San Cristóbal de las Casas

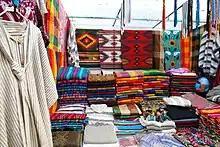
Textile stall in the market at Santo Domingo

When Dominicans came to San Cristóbal from Seville, Spain, they were given an area of land to construct their church and monastery. The first stone was laid in 1547 by Francisco Marroqui, then Bishop of Guatemala. The monastery was finished in 1551. It is one of the most ornate structures in Latin America, both due to the stucco work on the main facade and the gilded altarpieces which completely cover the length on the church’s interior. The facade of the main church is Baroque with Salomonic columns heavily decorated in stucco forms to mimic an altarpiece. The interior has a pulpit carved of wood and covered in gold leaf. The walls are covered in Baroque altarpieces includes those dedicated to the Holy Trinity. The La Caridad Temple was constructed on the site in 1712, established as part of the first hospital for the indigenous. The main facade of this church is designed as an altarpiece with two levels, a central bell tower and Tuscan columns and pilasters. Its design is derived from the Baroque that developed in Lima, Peru. There is an image of the Virgen de la Caridad (Virgin of Charity) carrying a baton like a military general. There is also a notable sculpture of Saint James on horseback. The complex contains two museums. The Museo de la Historia de la Ciudad covers the history of the city until the 19th century. Of this collection, the two most important pieces are some petals of a pomegranate flower, from a receptacle for the Host in the cathedral. It is one of the most important works of Chiapas silversmithing. The rest of the piece has been lost. The other is a part of the original choir seating of the same Cathedral. The Centro Cultural de los Altos has a collection of some of the area’s textiles from each ethnicity and exhibits on how they are made. It has a store associated with it called the Sna-Jolobil, which means house of weaving in Tzotzil